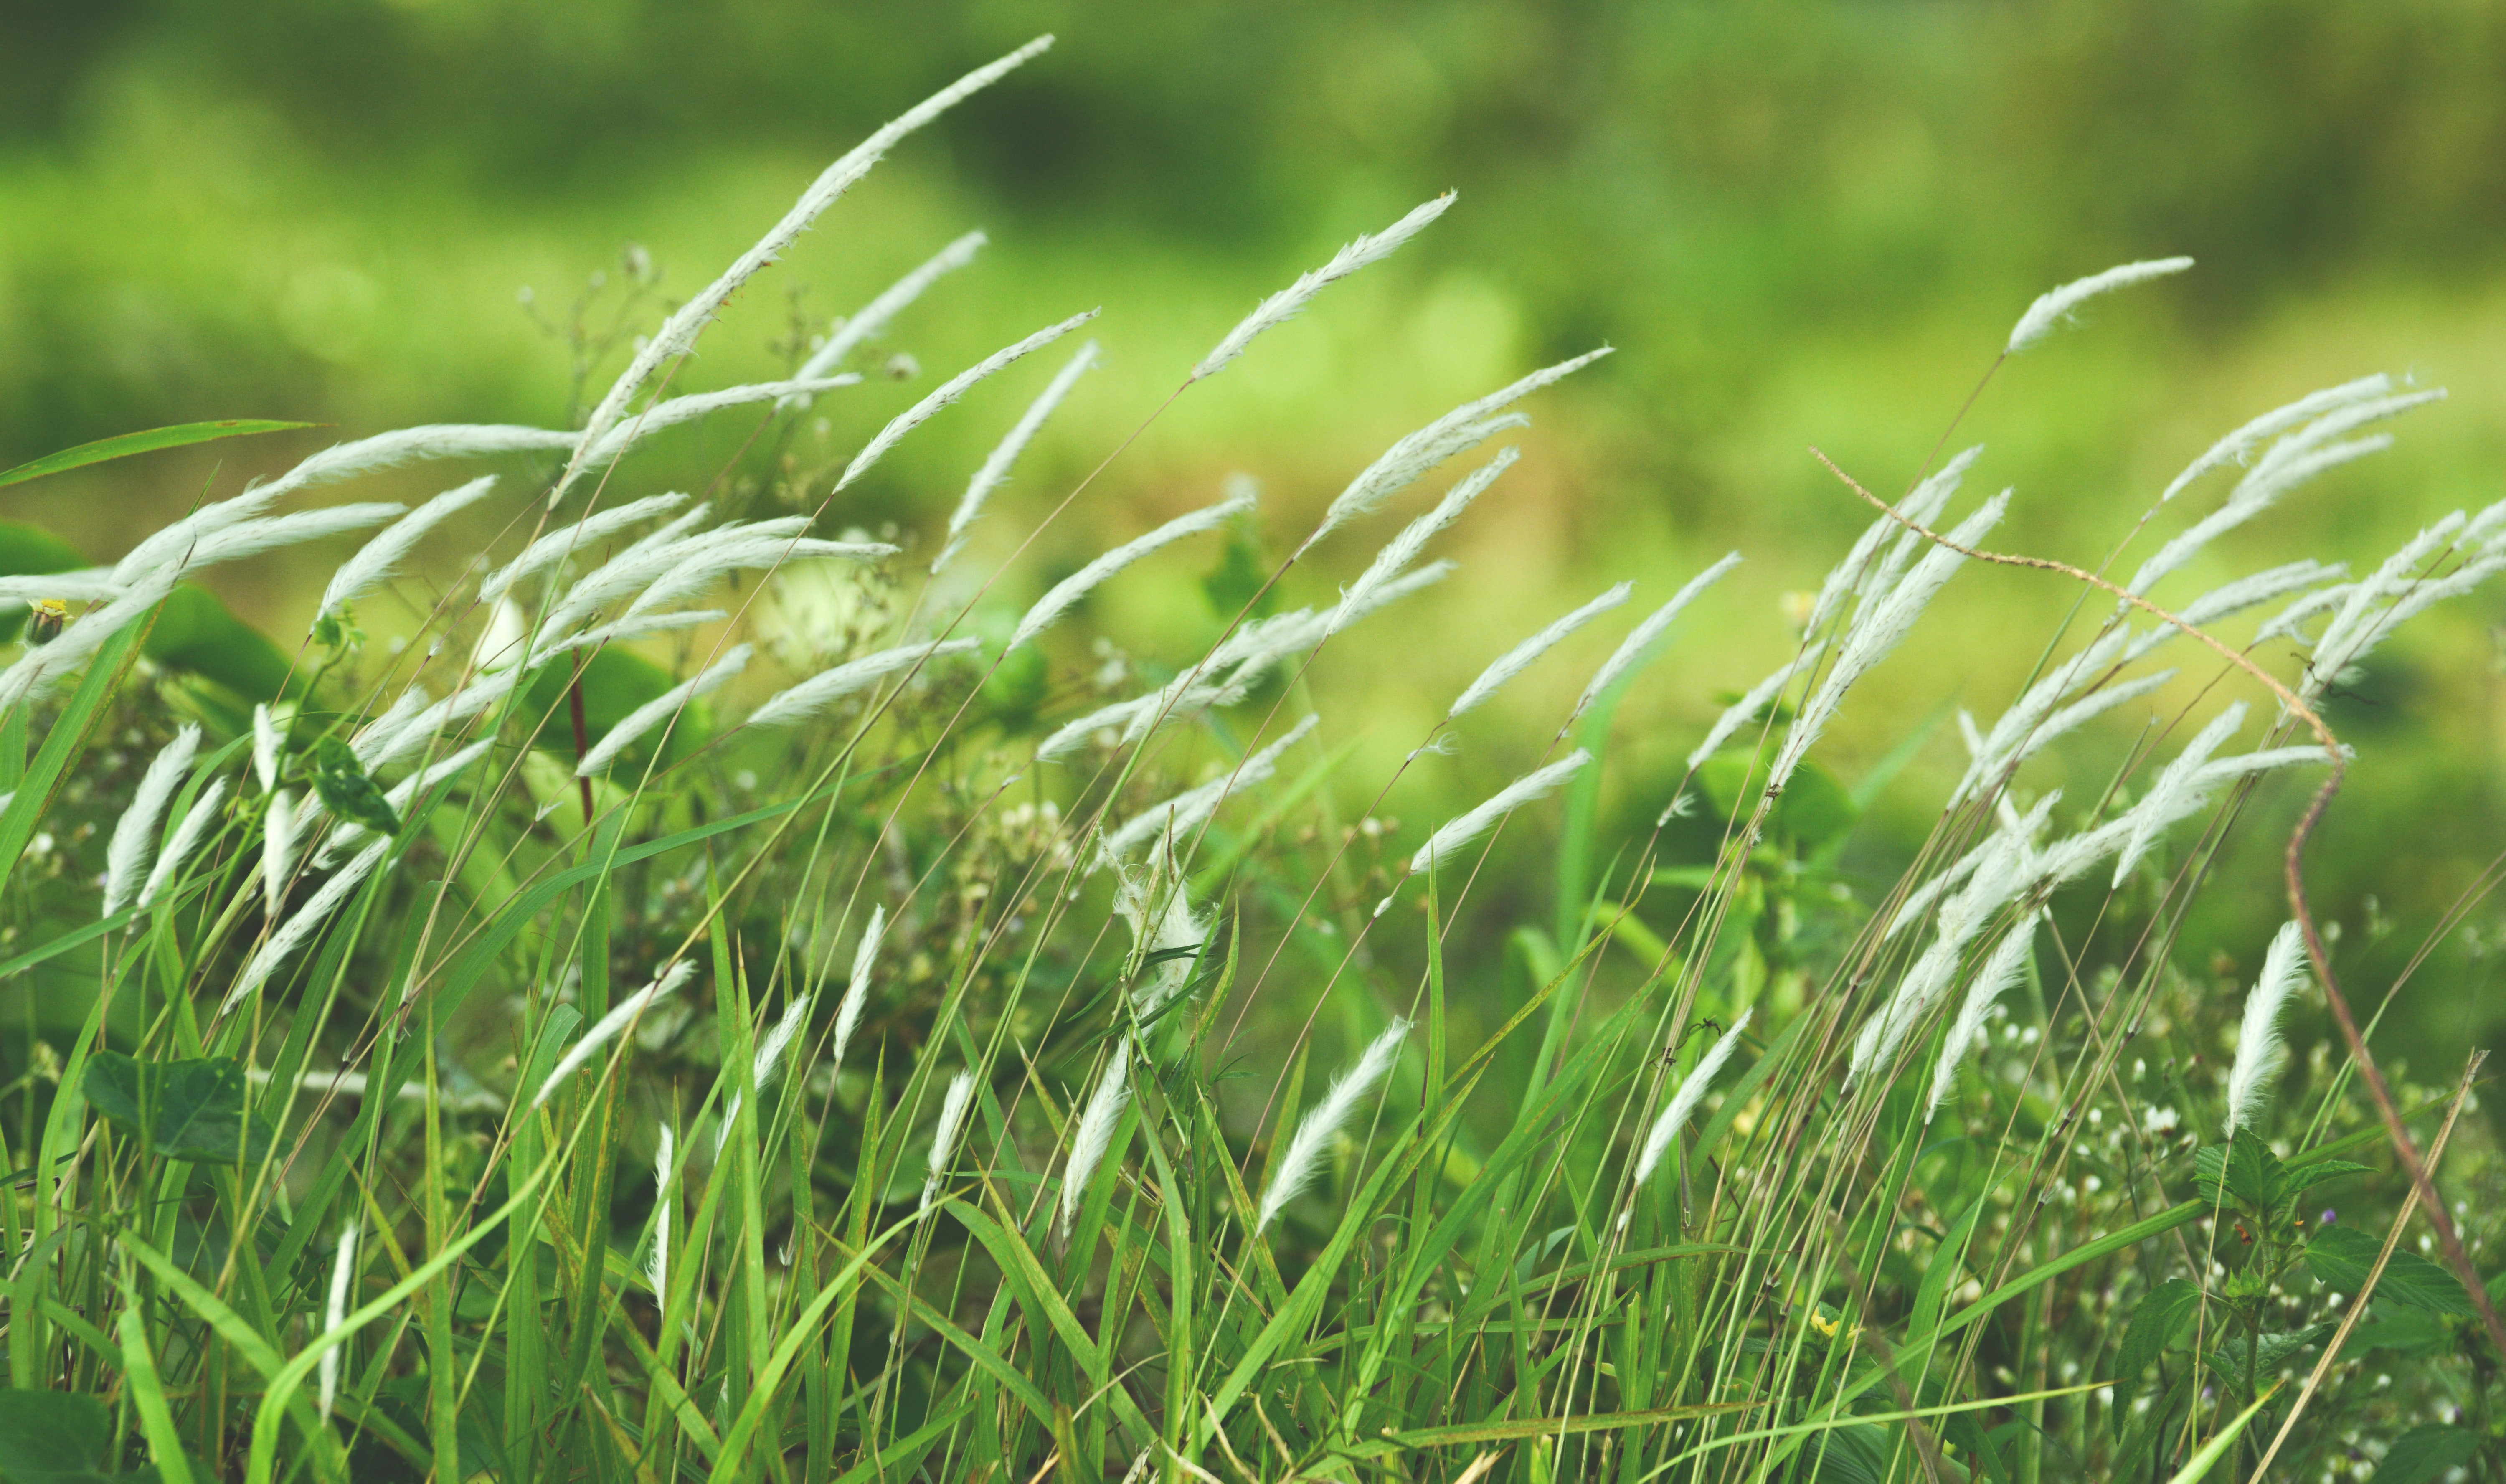
grass, green, sweet grass, plant, grass family, chrysopogon zizanioides, hierochloe, grassland, terrestrial plant, Elymus repens, hordeum, teff, fodder, meadow, flowering plant, phragmites, prairie, lawn, crop, sedge family, flower